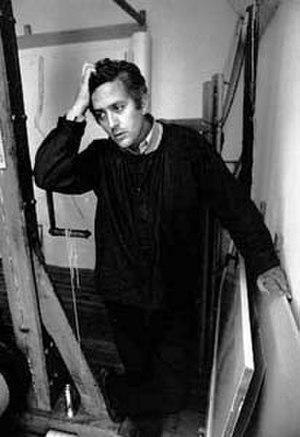
Jan Groth